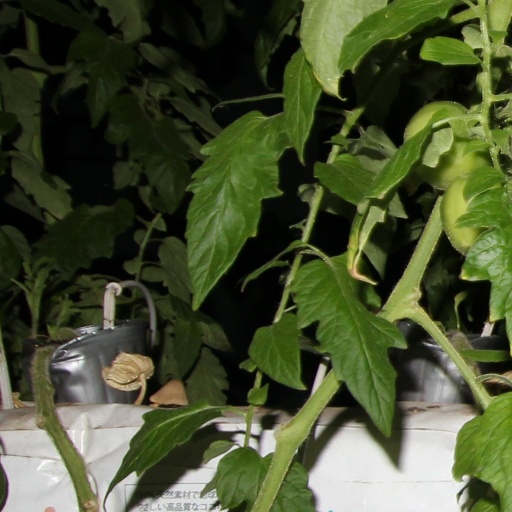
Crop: tomato